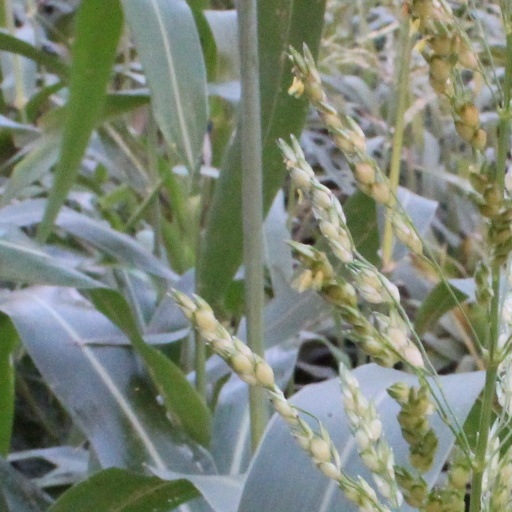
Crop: sorghum